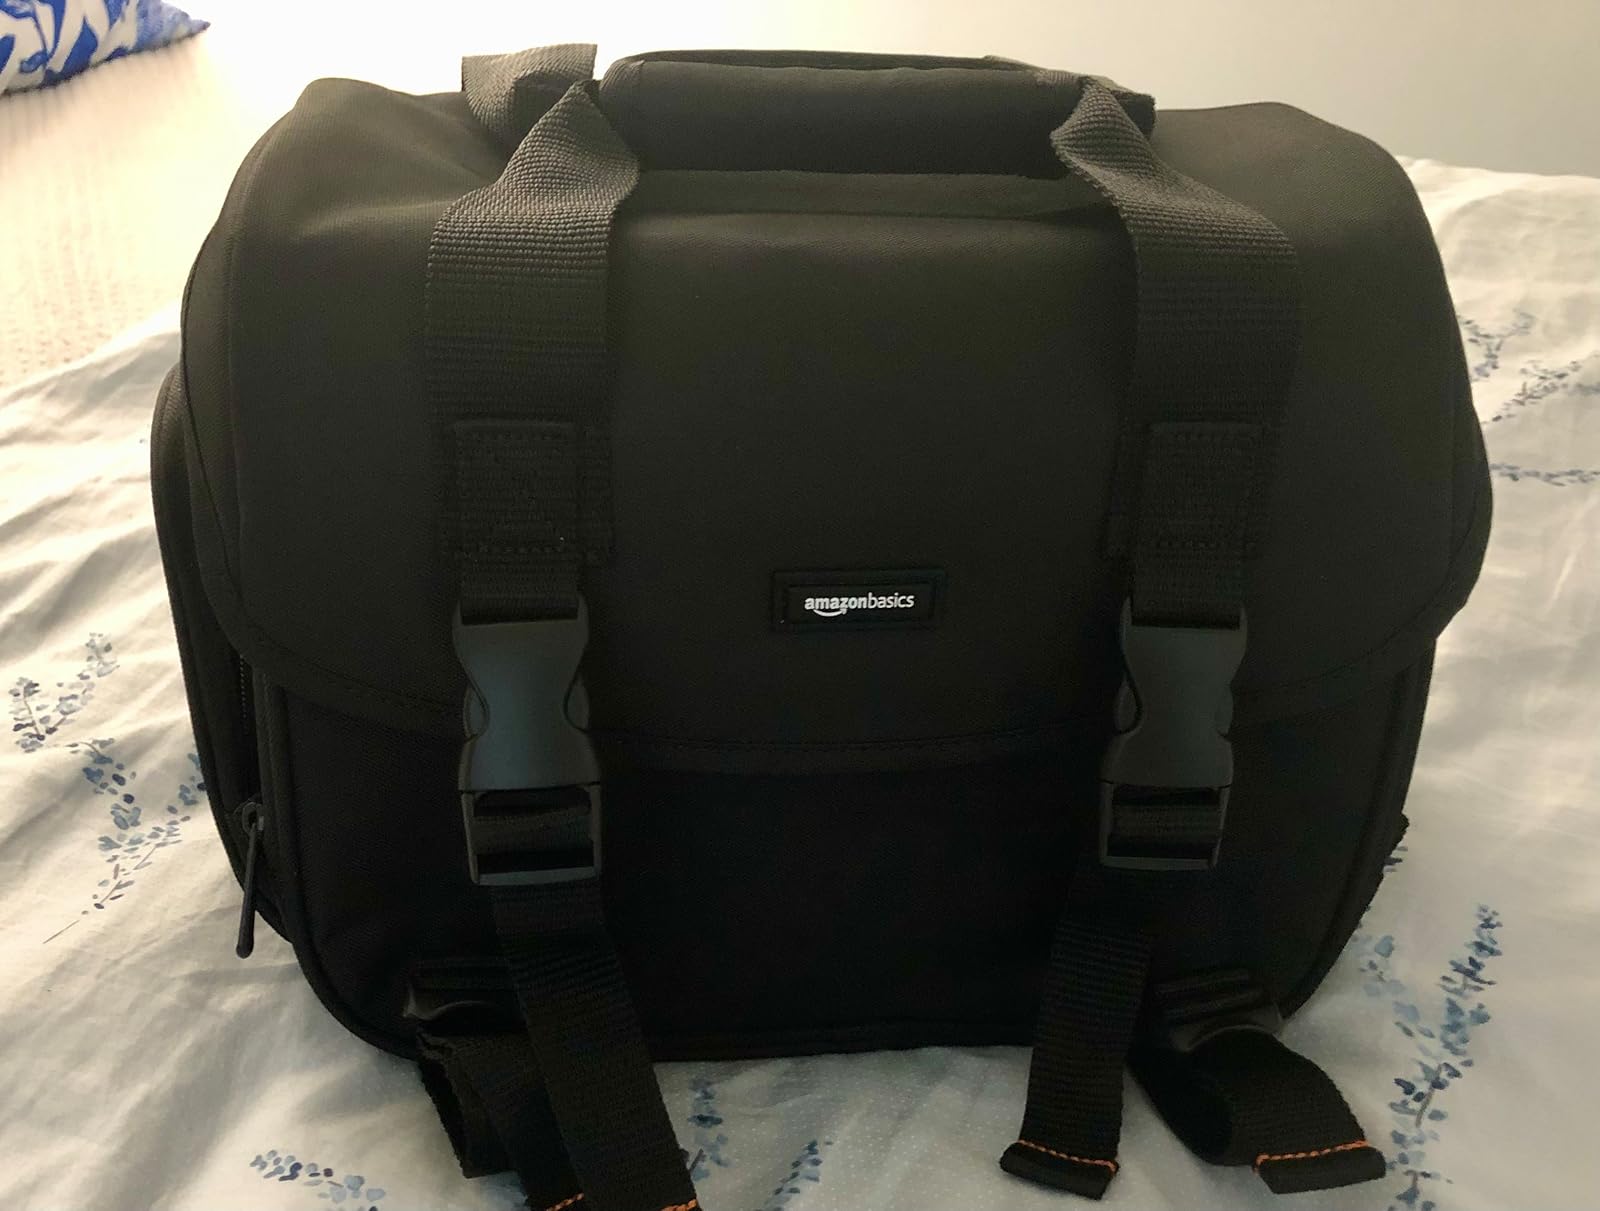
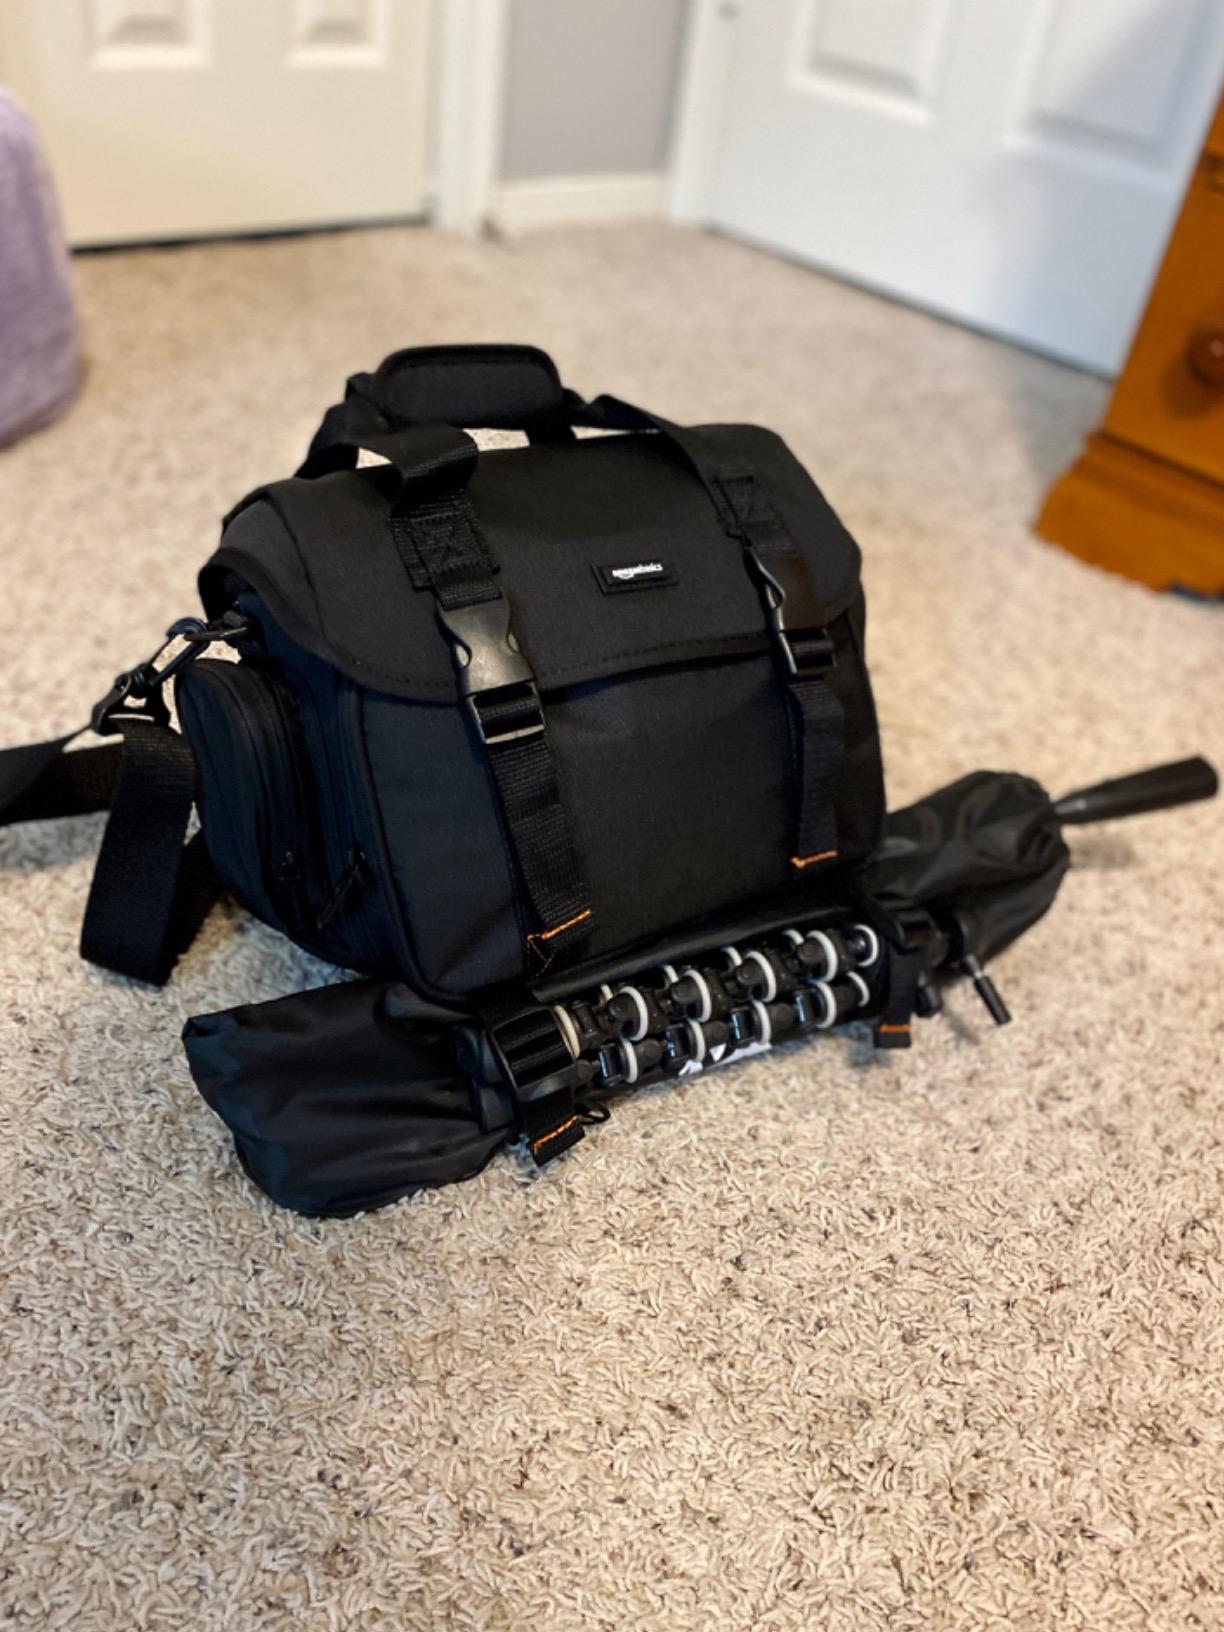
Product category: bag
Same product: yes